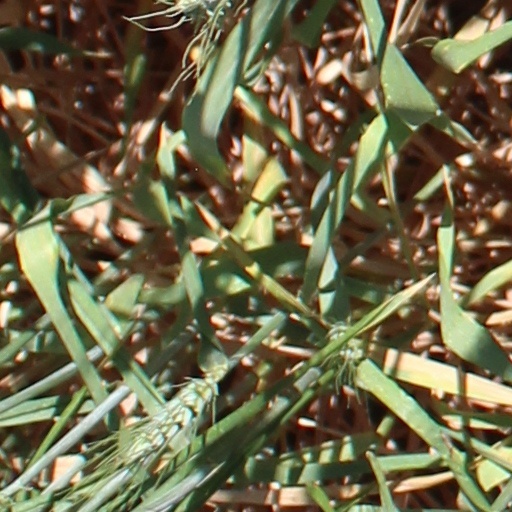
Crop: wheat